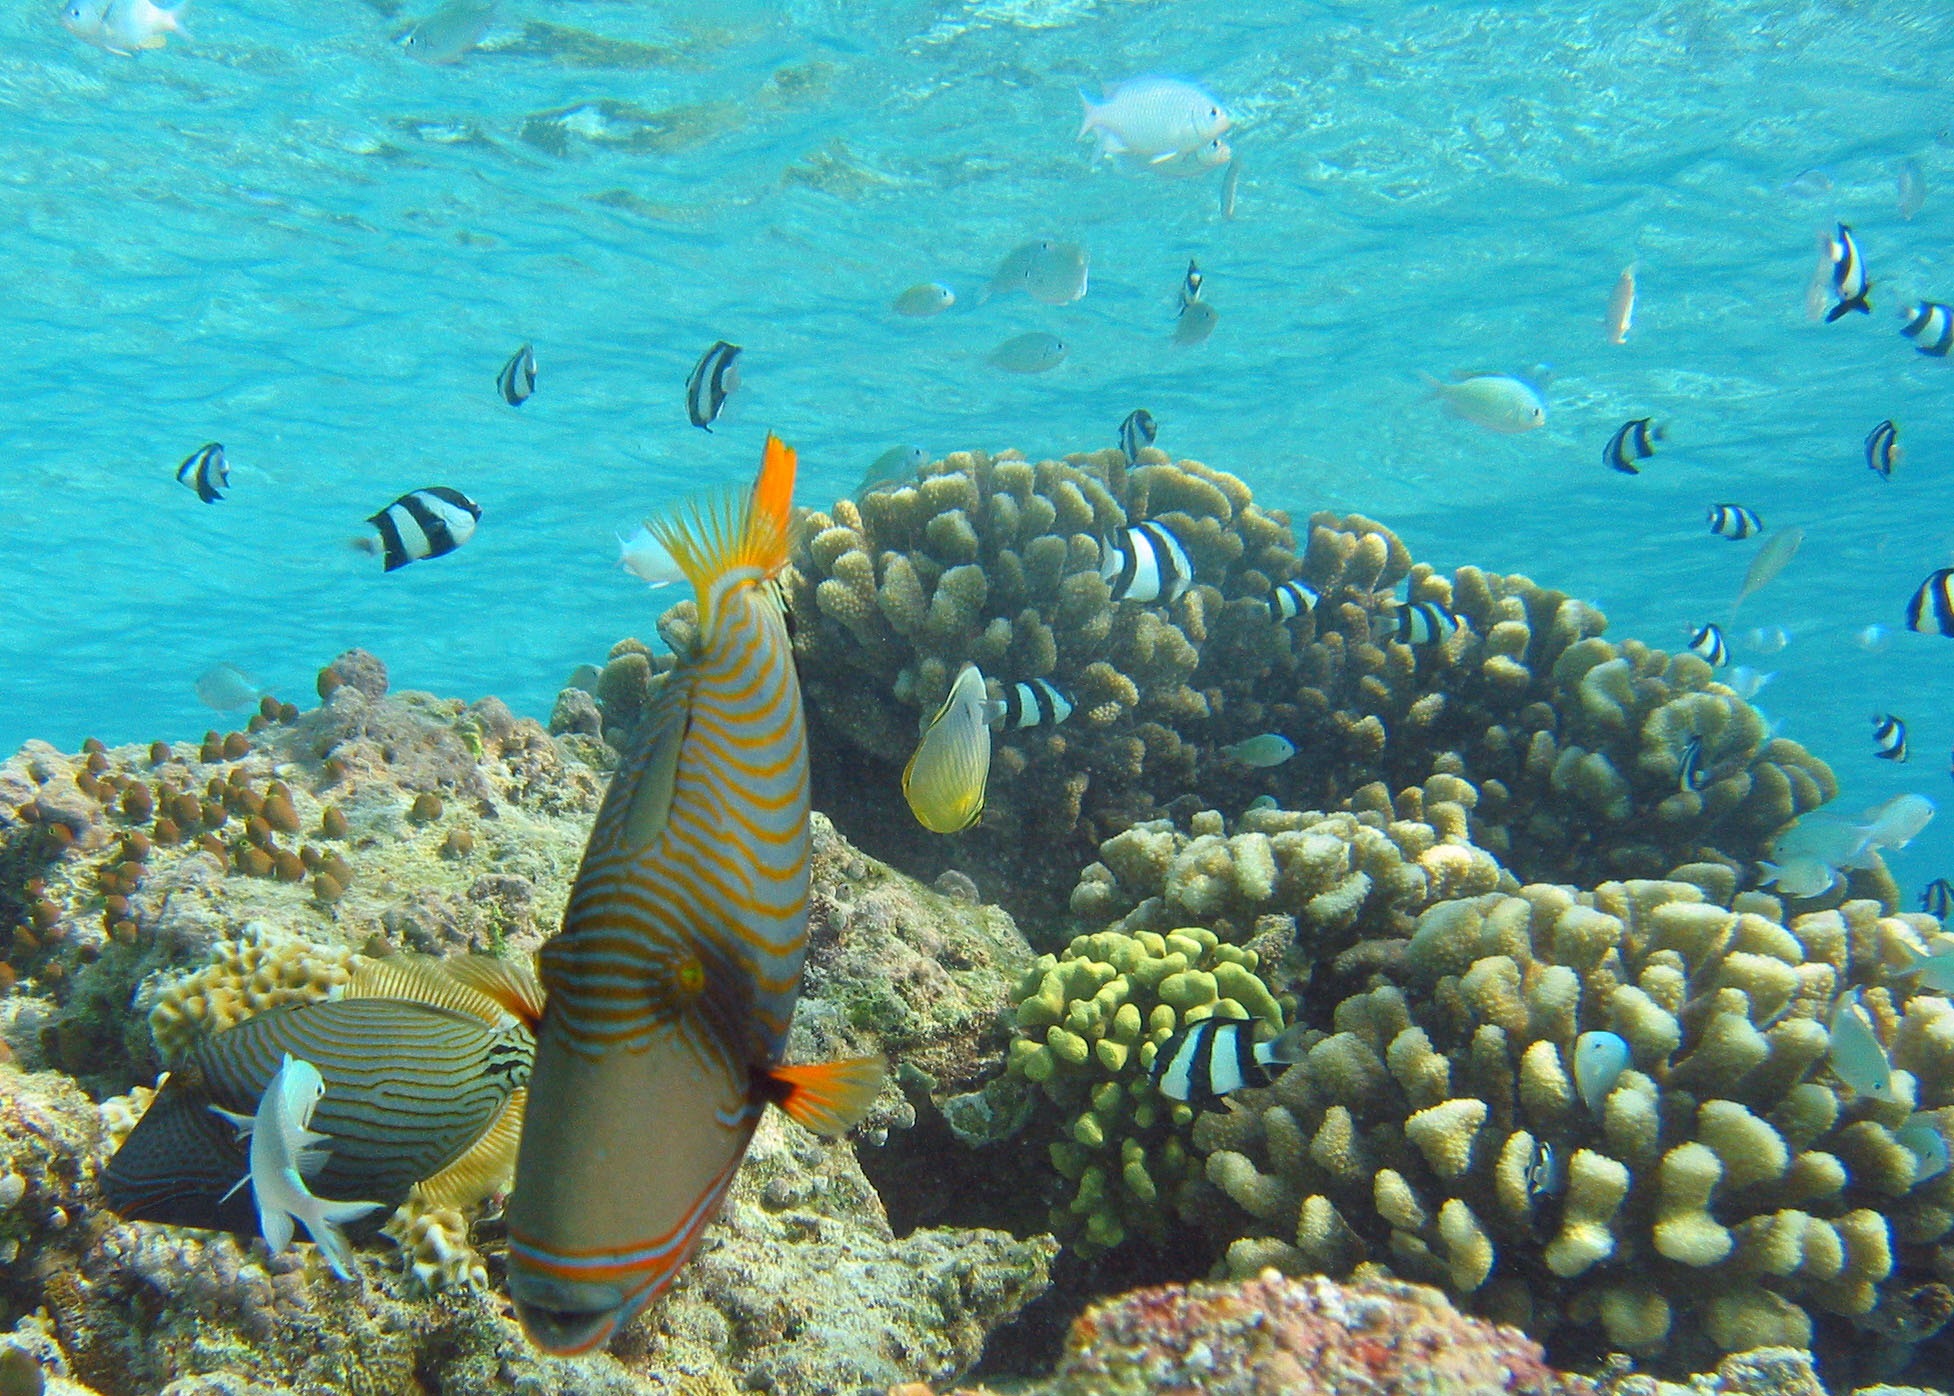
sea, ocean, diving, underwater, biology, colorful, fish, coral, swimming, coral reef, reef, sports, marine, habitat, saltwater, snorkeling, water sport, orange lined triggerfish, natural environment, marine biology, coral reef fish